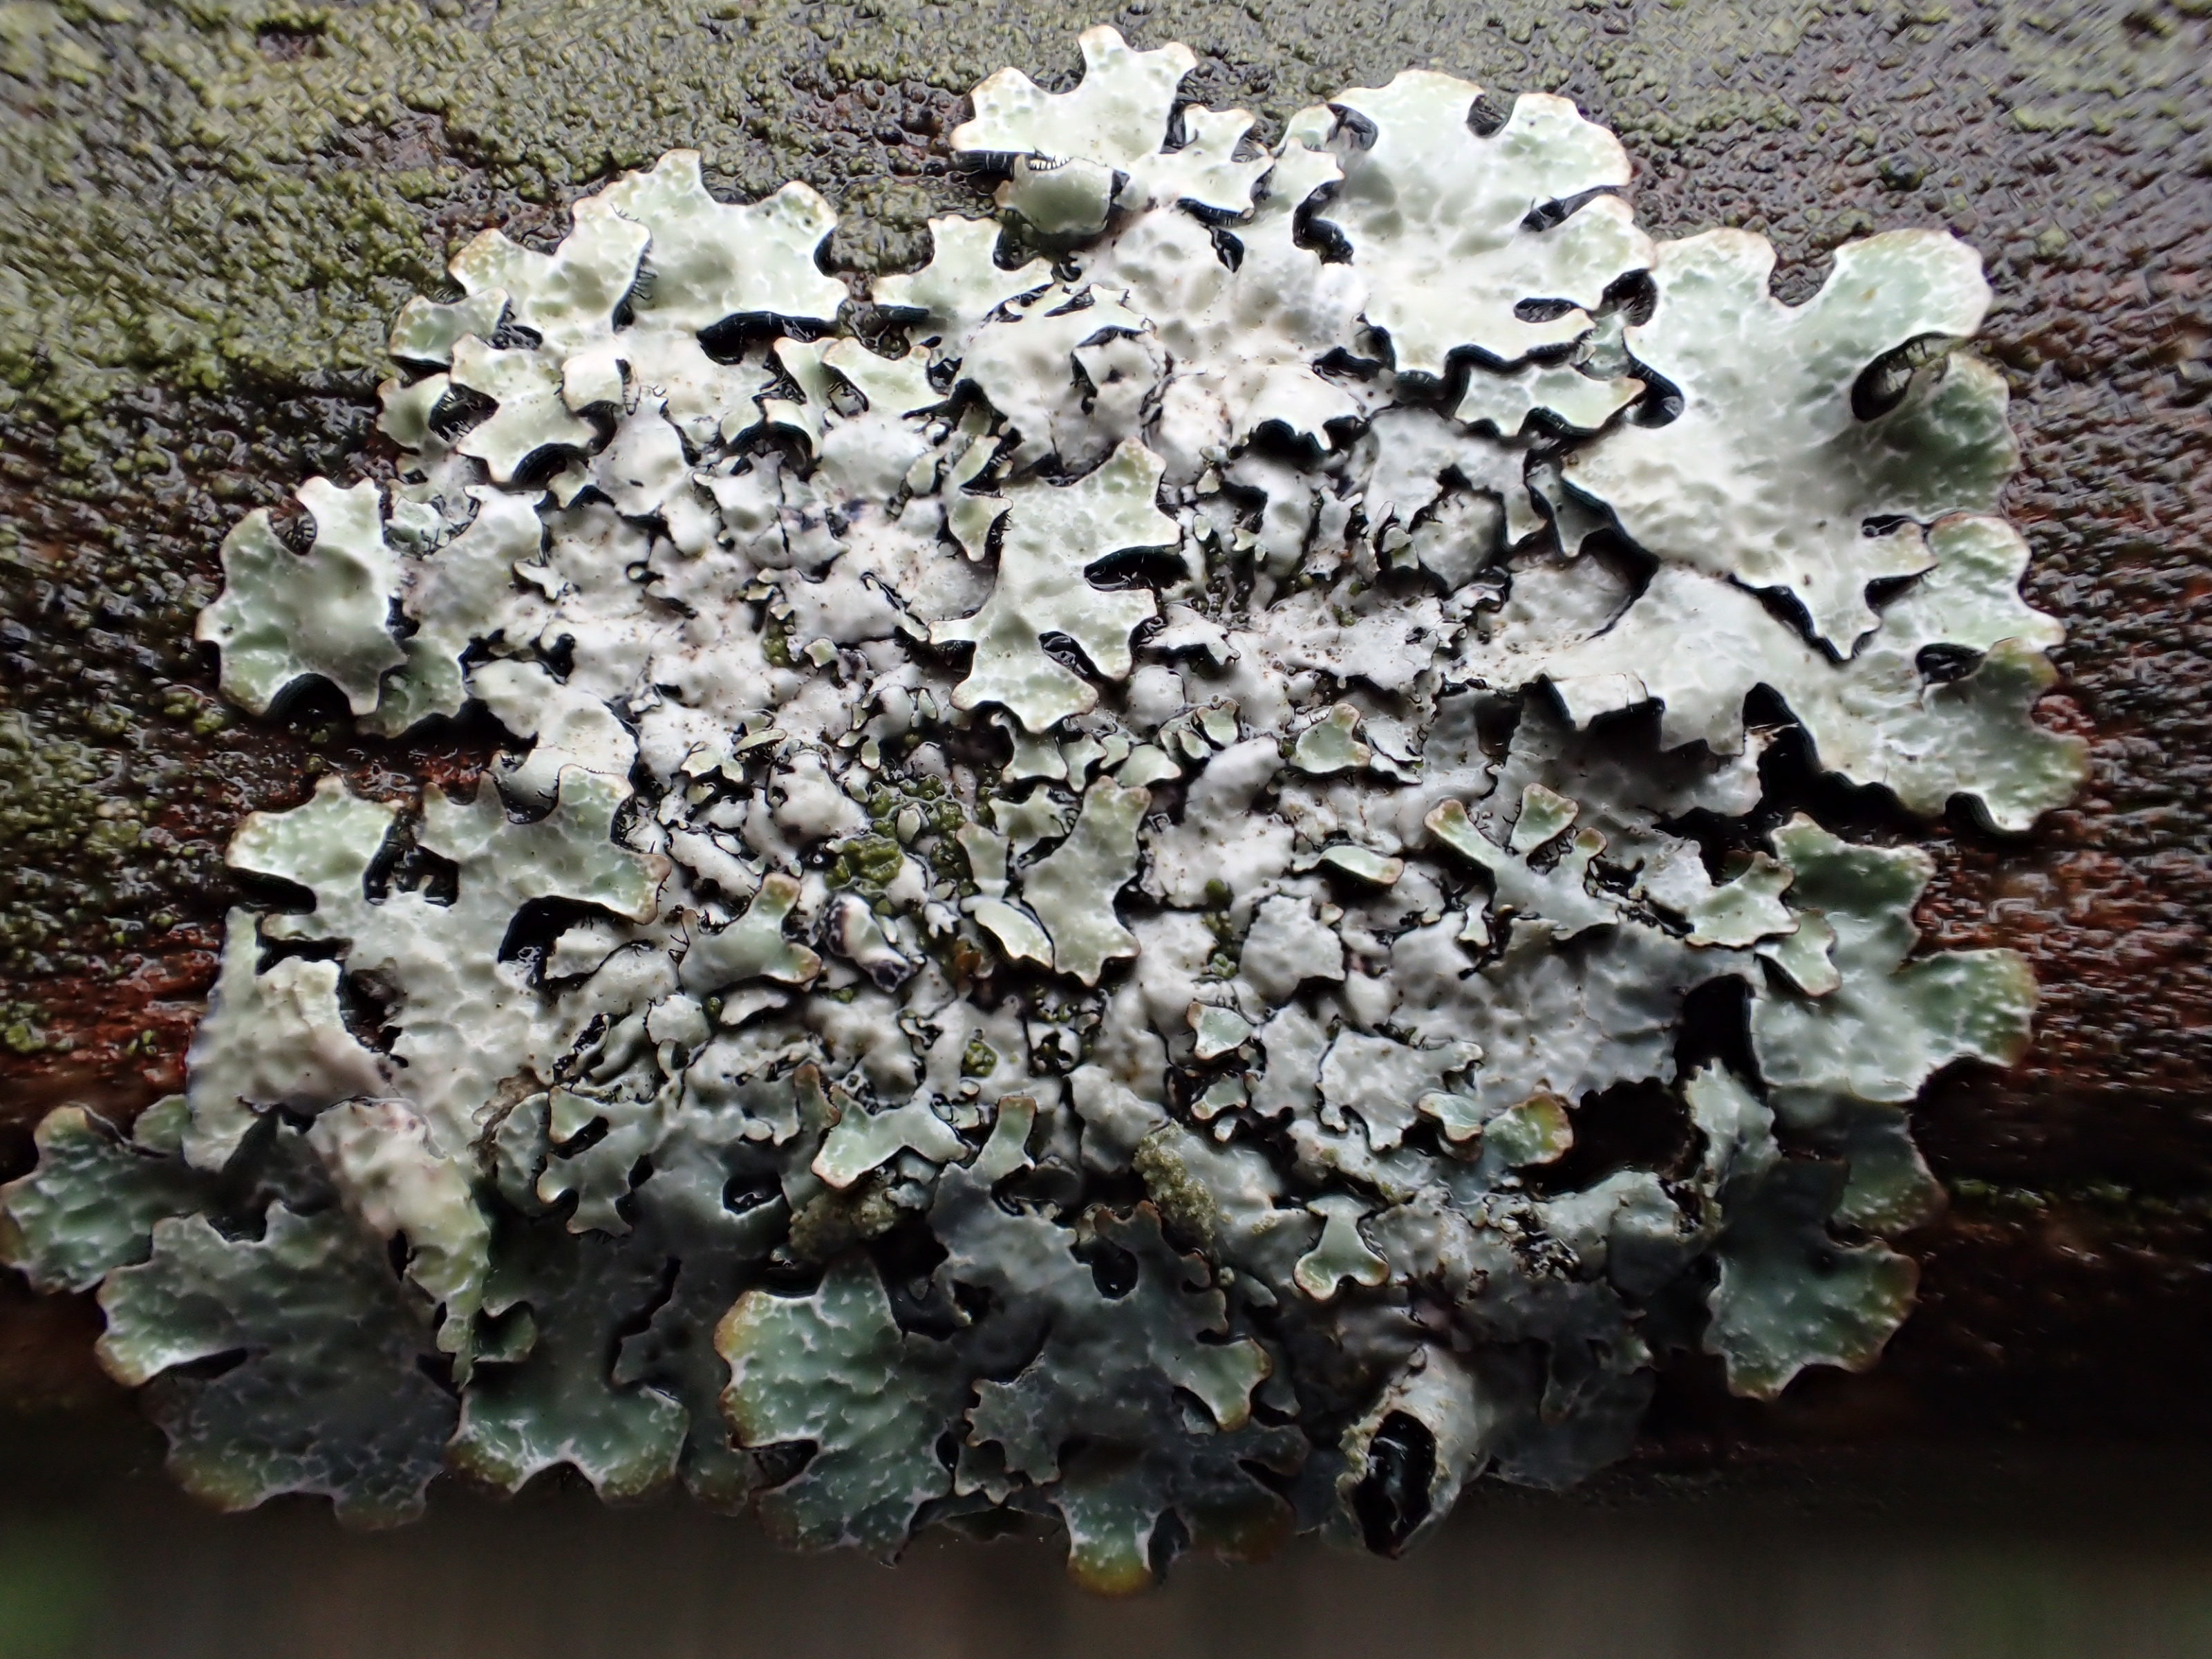
tree, nature, rock, plant, leaf, flower, soil, flora, material, fungus, fungi, auriculariales, mineral, oyster mushroom, agaricomycetes, auriculariaceae, hen of the wood